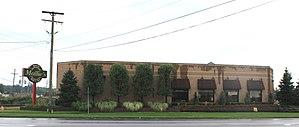
Ceci est une liste de restaurants de hamburgers remarquables. Un hamburger est un sandwich consistant en une ou plusieurs pièces de viande hachée cuite placée à l'intérieur d'un pain à hamburger en tranches. Les hamburgers sont souvent servis avec de la laitue, du bacon, des tomates, des oignons, des cornichons, du fromage et des condiments tels que la moutarde, la mayonnaise, le ketchup et la relish. Cette liste comprend les restaurants et les fast-foods qui servent principalement des hamburgers et des produits connexes.